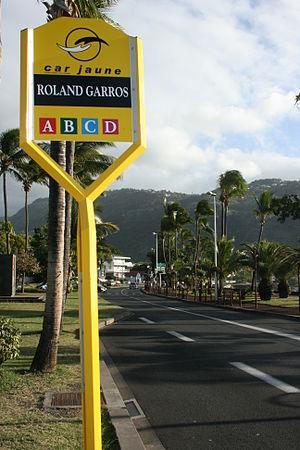
Arrêt de bus du réseau Car Jaune au Barachois de Saint-Denis de la Réunion
Car jaune est le réseau d'autocars interurbain actif sur l'île de La Réunion, département d'outre-mer français dans le Sud-Ouest de l'océan Indien. Les véhicules utilisés sur ses dix-sept lignes sont de couleur jaune, d'où le nom commercial d'exploitation.